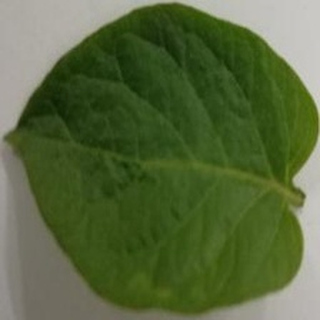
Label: healthy_potato